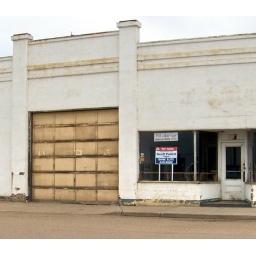
Garage at Hay Lakes, Alberta in July 2009. A sign in the front window mentions &amp;quot;CR Auto Cadillac Parts&amp;quot;